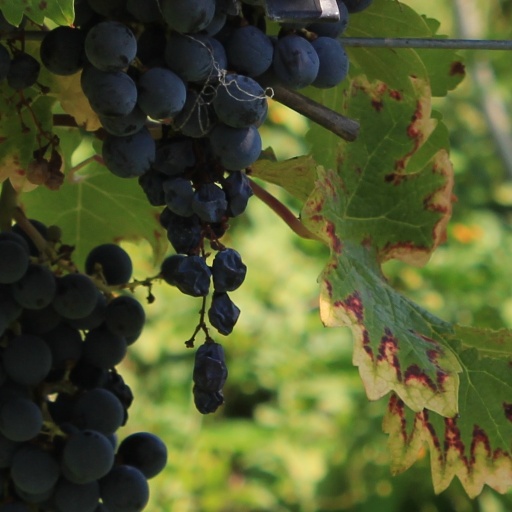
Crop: grape